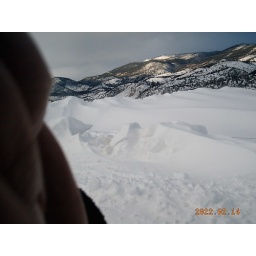
mountains OF snow not mountains covered in snow. This is in the field next to our road up to the shop